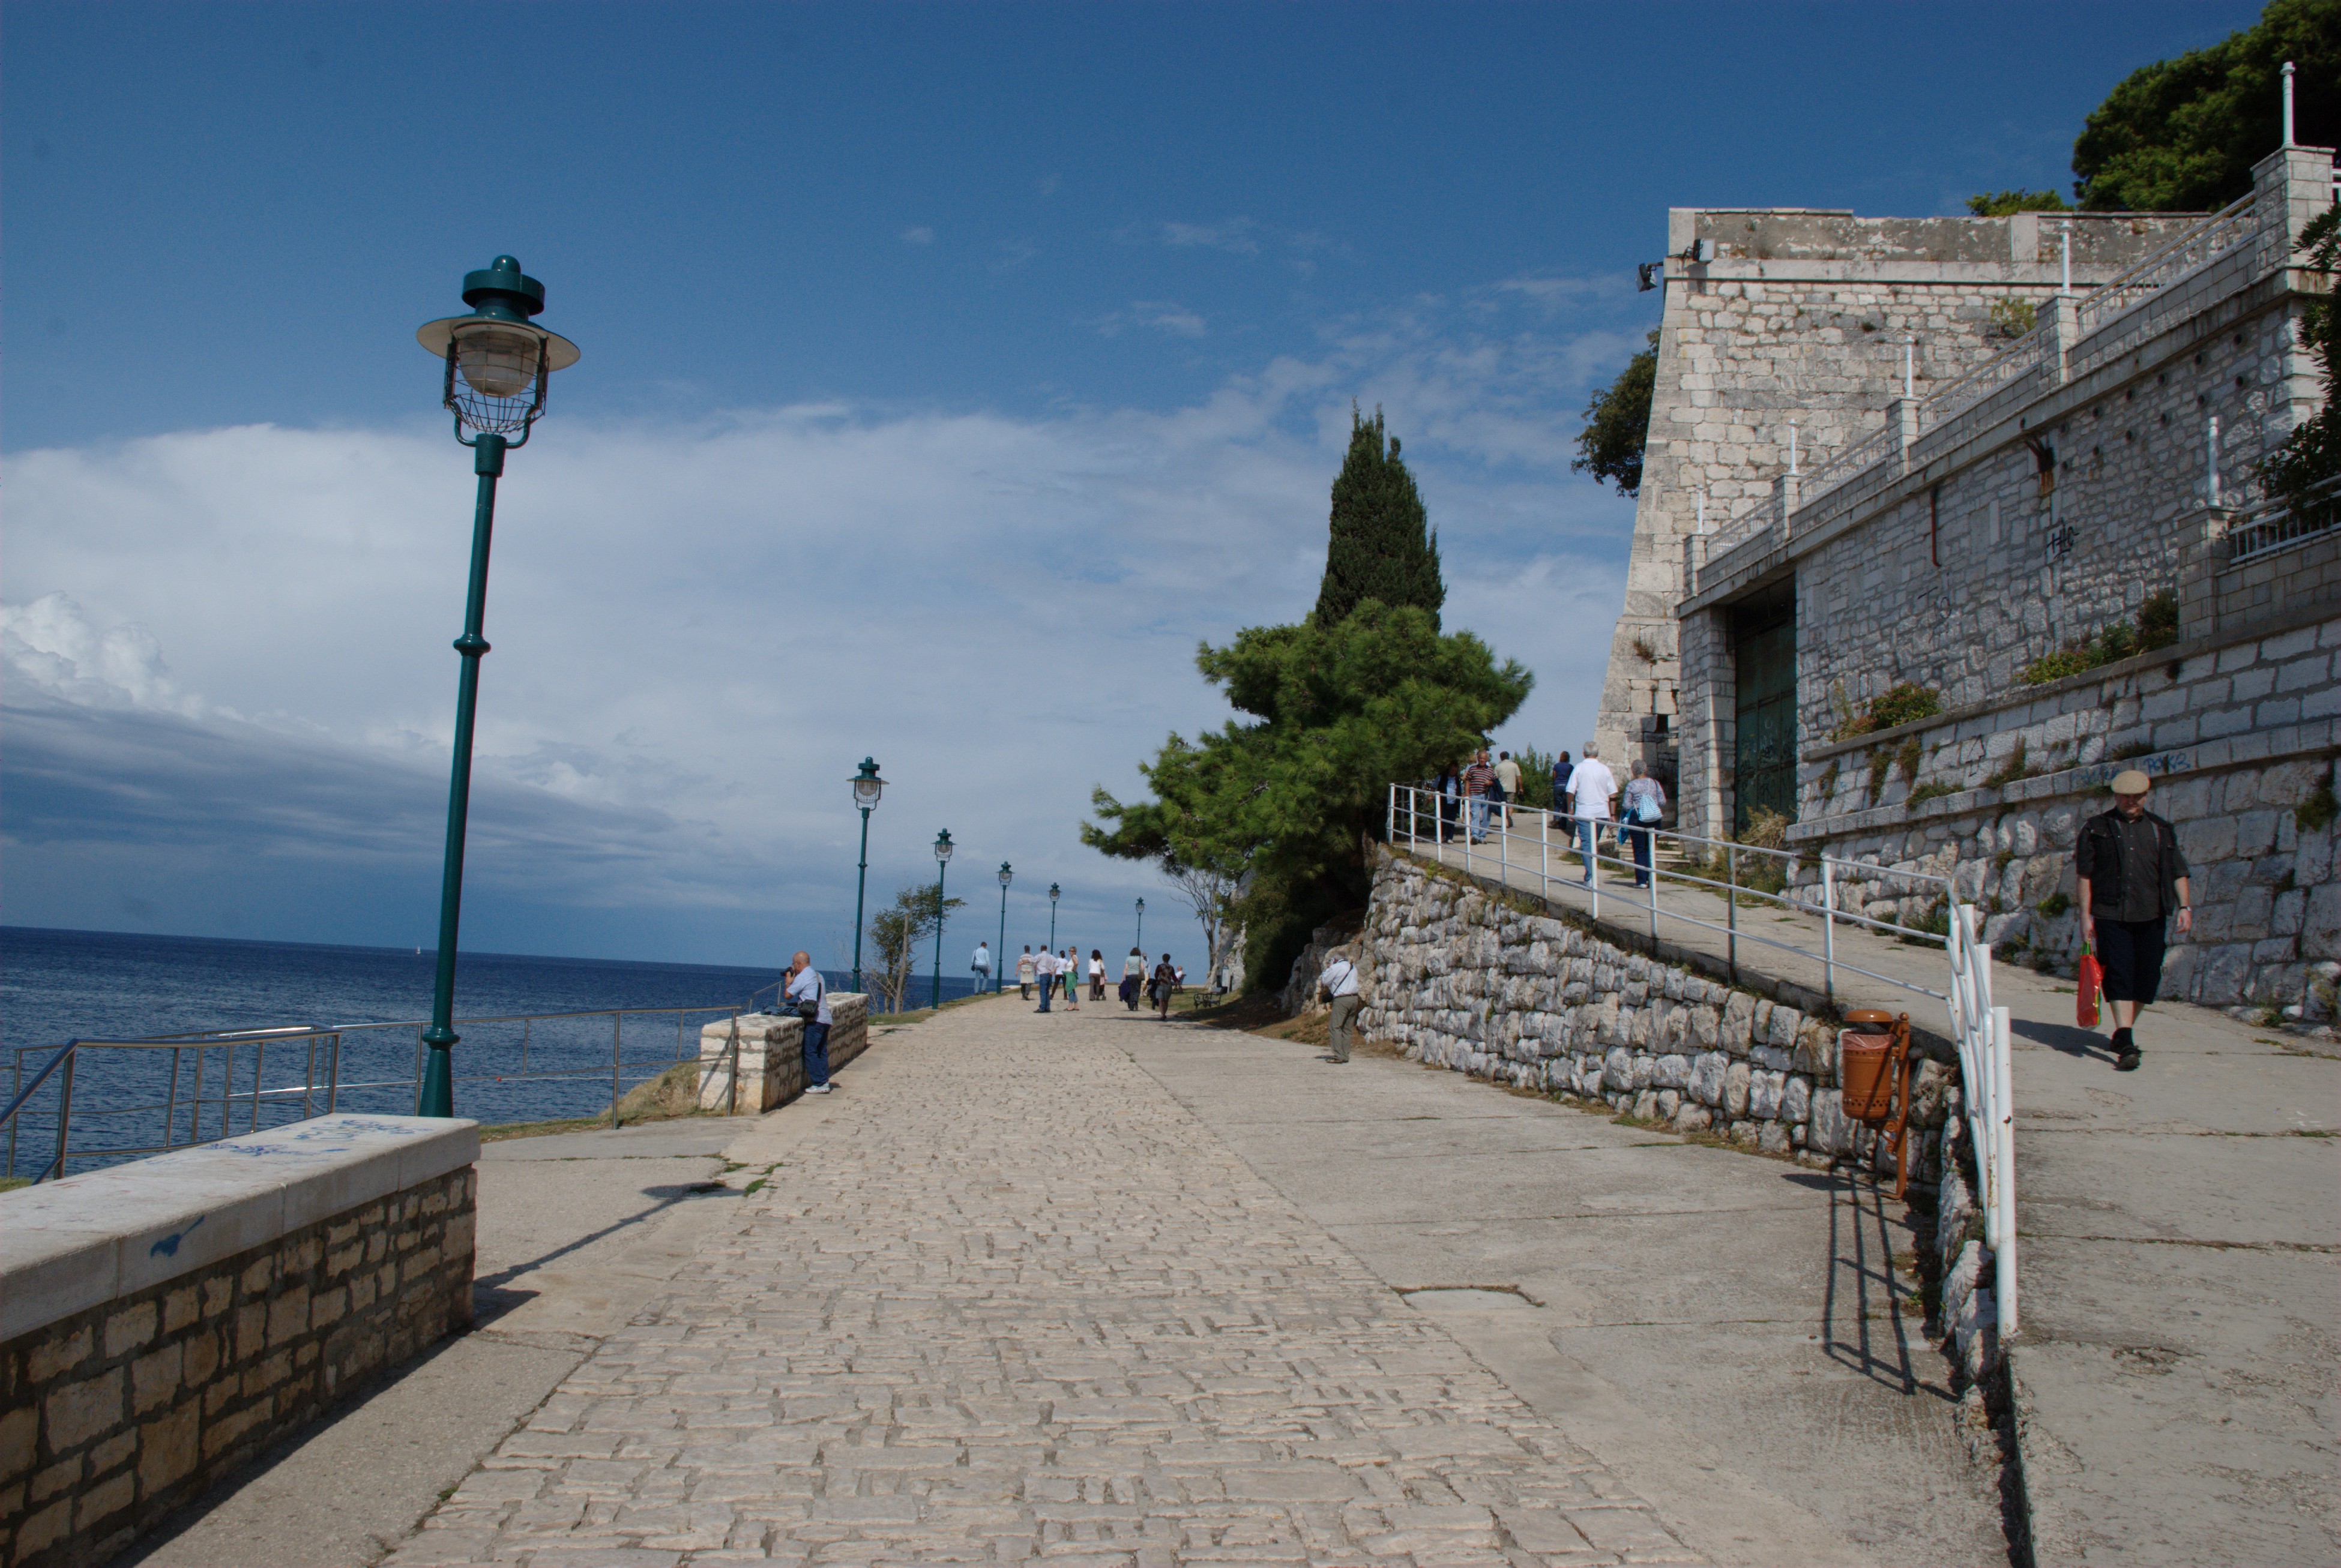
beach, sea, coast, boardwalk, town, city, walkway, vacation, travel, europe, tower, nikon, tourism, cool image, croatia, abigfave, d80, istria, adriatic, nikond80, rovigno, rovinj, jadran, istra